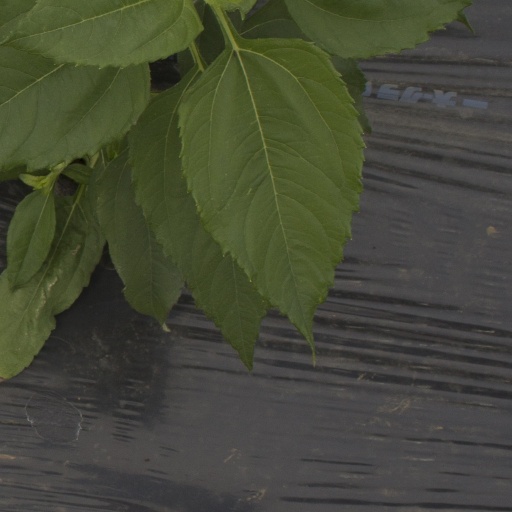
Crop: Jerusalem artichoke